Pen

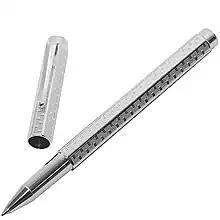
A luxury pen

A pen is a common writing instrument that applies ink to a surface, typically paper, for writing or drawing. Early pens such as reed pens, quill pens, dip pens and ruling pens held a small amount of ink on a nib or in a small void or cavity that had to be periodically recharged by dipping the tip of the pen into an inkwell. Today, such pens find only a small number of specialized uses, such as in illustration and calligraphy. Reed pens, quill pens and dip pens, which were used for writing, have been replaced by ballpoint pens, rollerball pens, fountain pens and felt or ceramic tip pens. Ruling pens, which were used for technical drawing and cartography, have been replaced by technical pens such as the Rapidograph. All of these modern pens contain internal ink reservoirs, such that they do not need to be dipped in ink while writing.